Balinese art

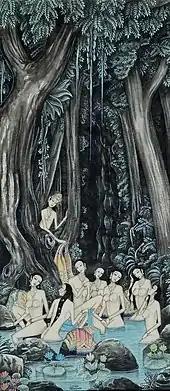
Rajapala, I Lunga, Watercolor on paper

In the 1990s, miniature paintings emerged from Keliki, a small village north of Ubud, led by a local farmer I Ketut Sana. The sizes range from as small as 2 x 3 inches to as large as 10 x 15 in. I Ketut Sana learnt to paint from I Gusti Nyoman Sudara Lempad from Ubud and from I Wayan Rajin from Batuan. He combined the line drawing of Lempad and the details of the Batuan school. Every inch of the space is covered with minute details of Balinese village life and legends drawn in ink and colored with watercolor. The outcome is a marriage between the youthfulness of the Ubud school and the details of the Batuan School. The Keliki artists were proud of their patience in painting minute details of every object that occupied the drawing space.